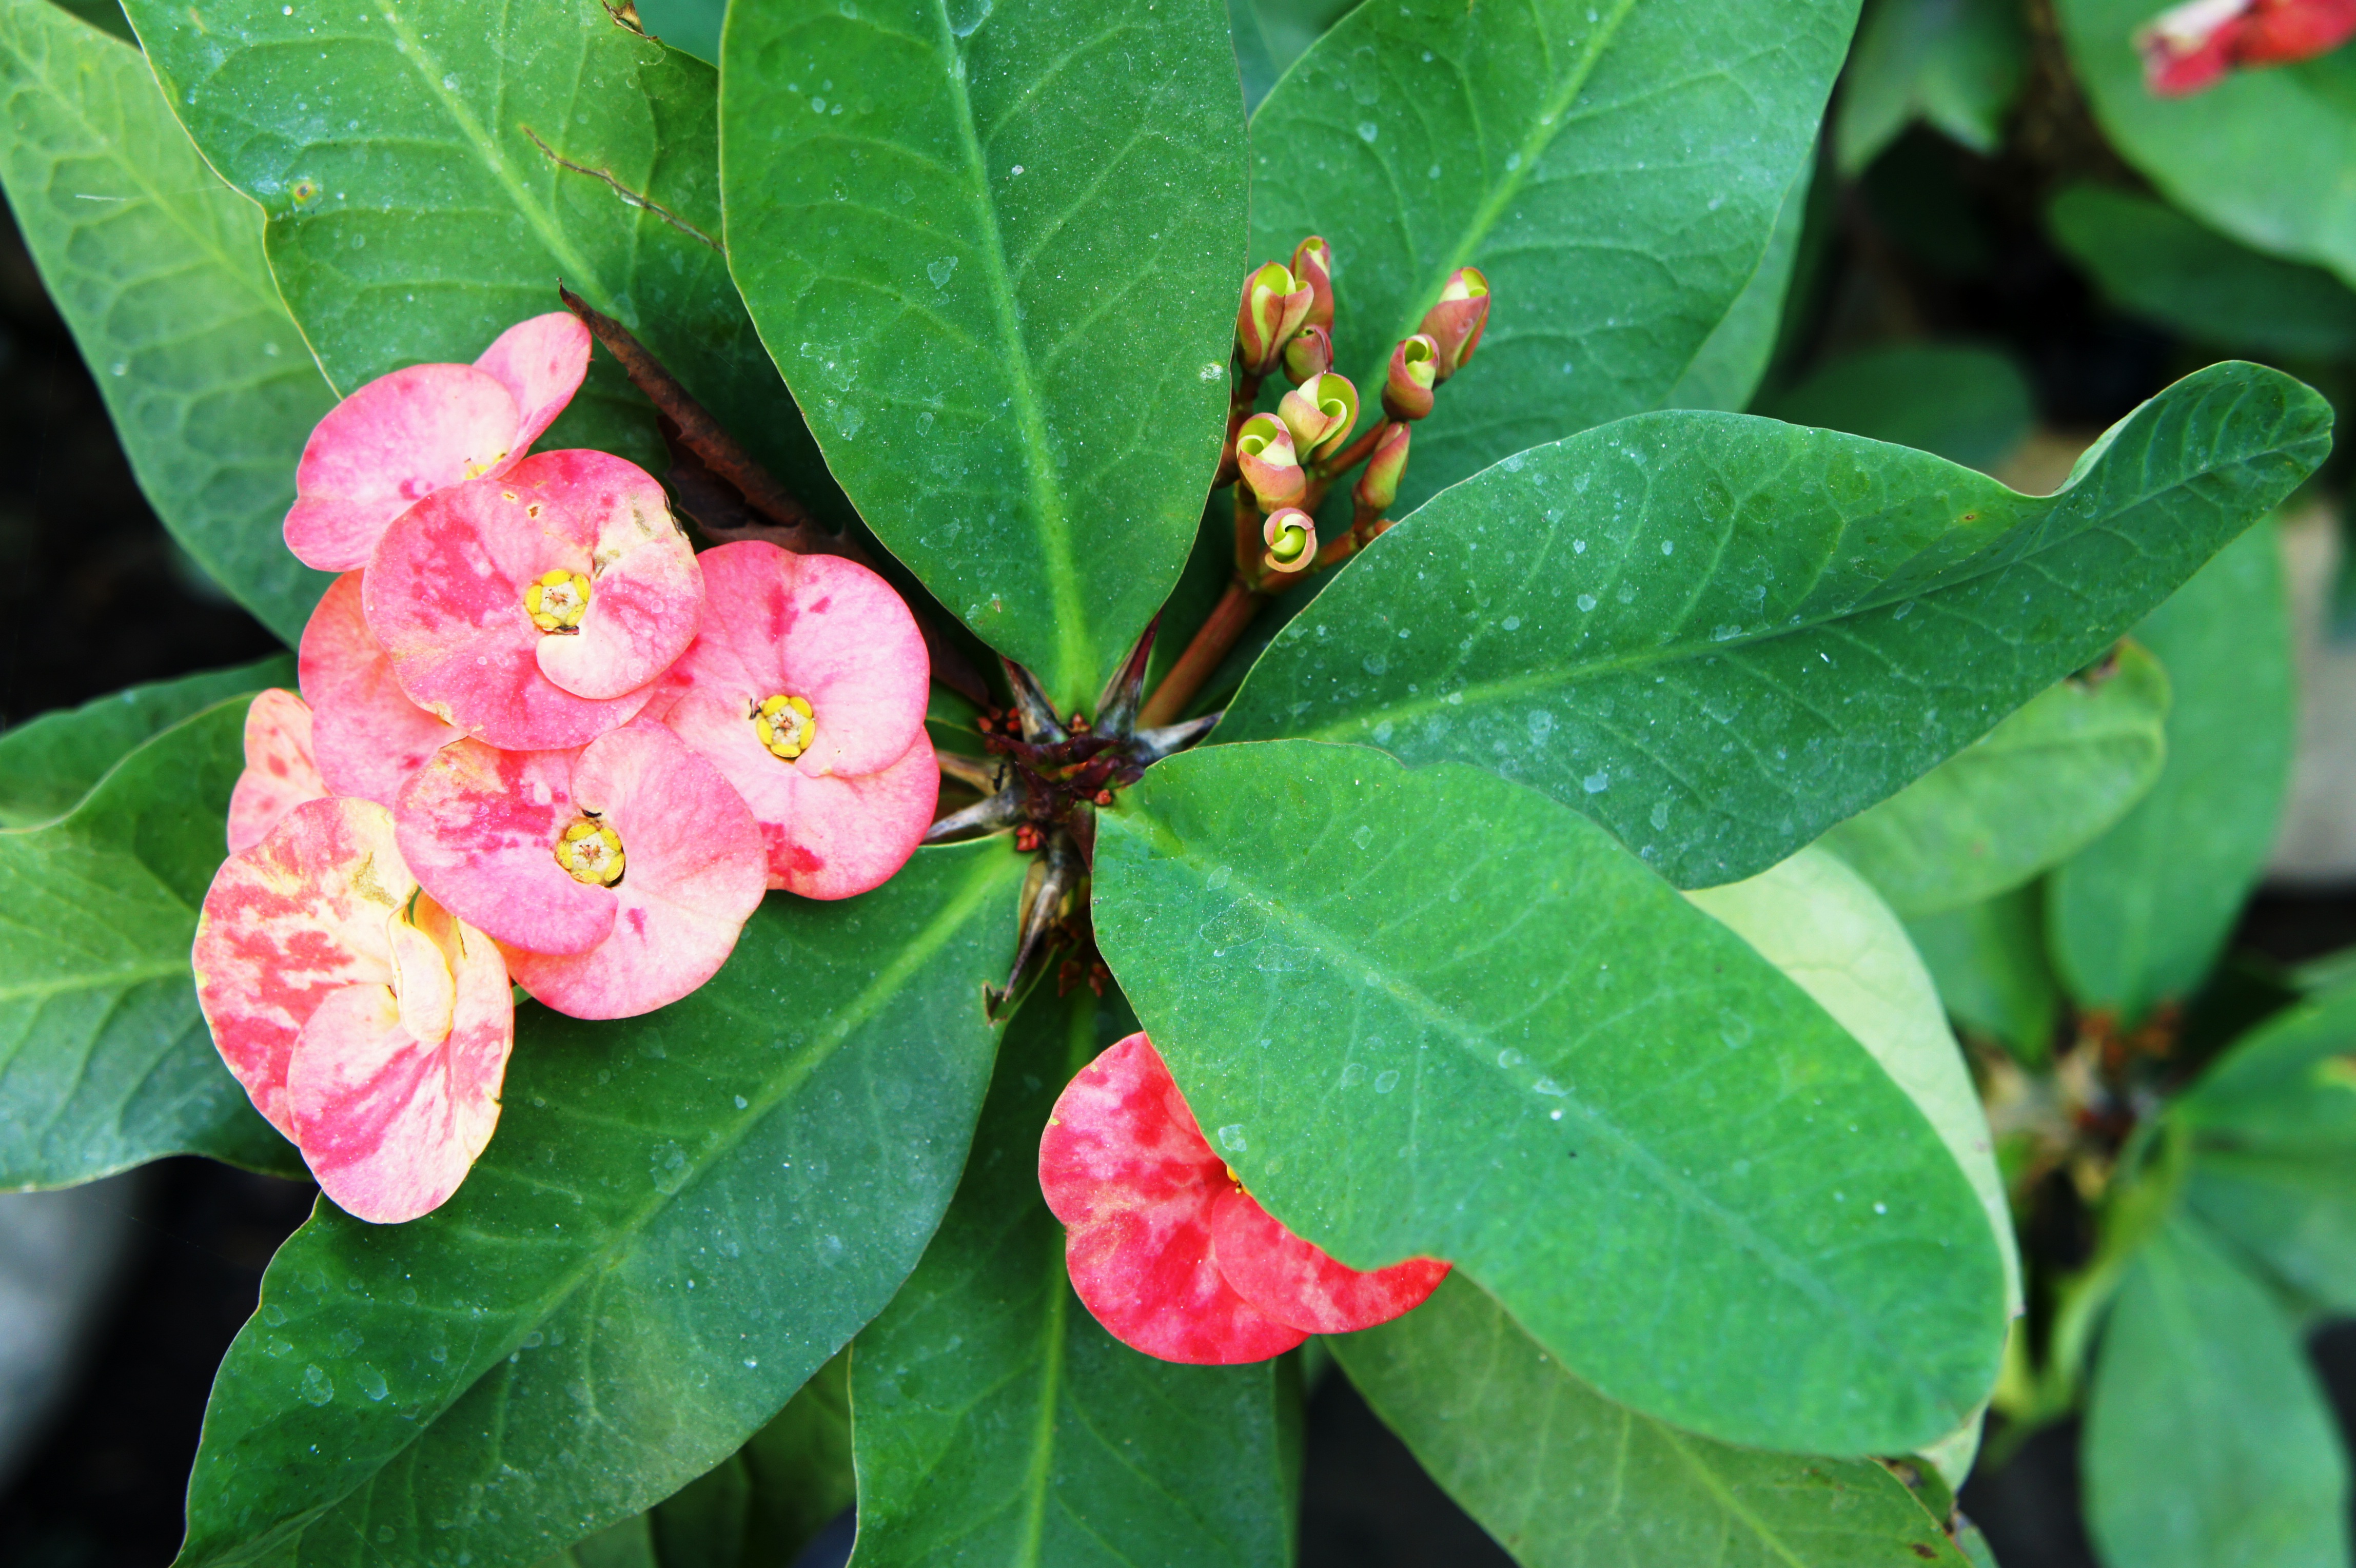
blossom, plant, leaf, flower, bloom, green, produce, evergreen, botany, close, flora, shrub, flowering plant, euphorbia millii, christ plant, christ thorn, woody plant, land plant